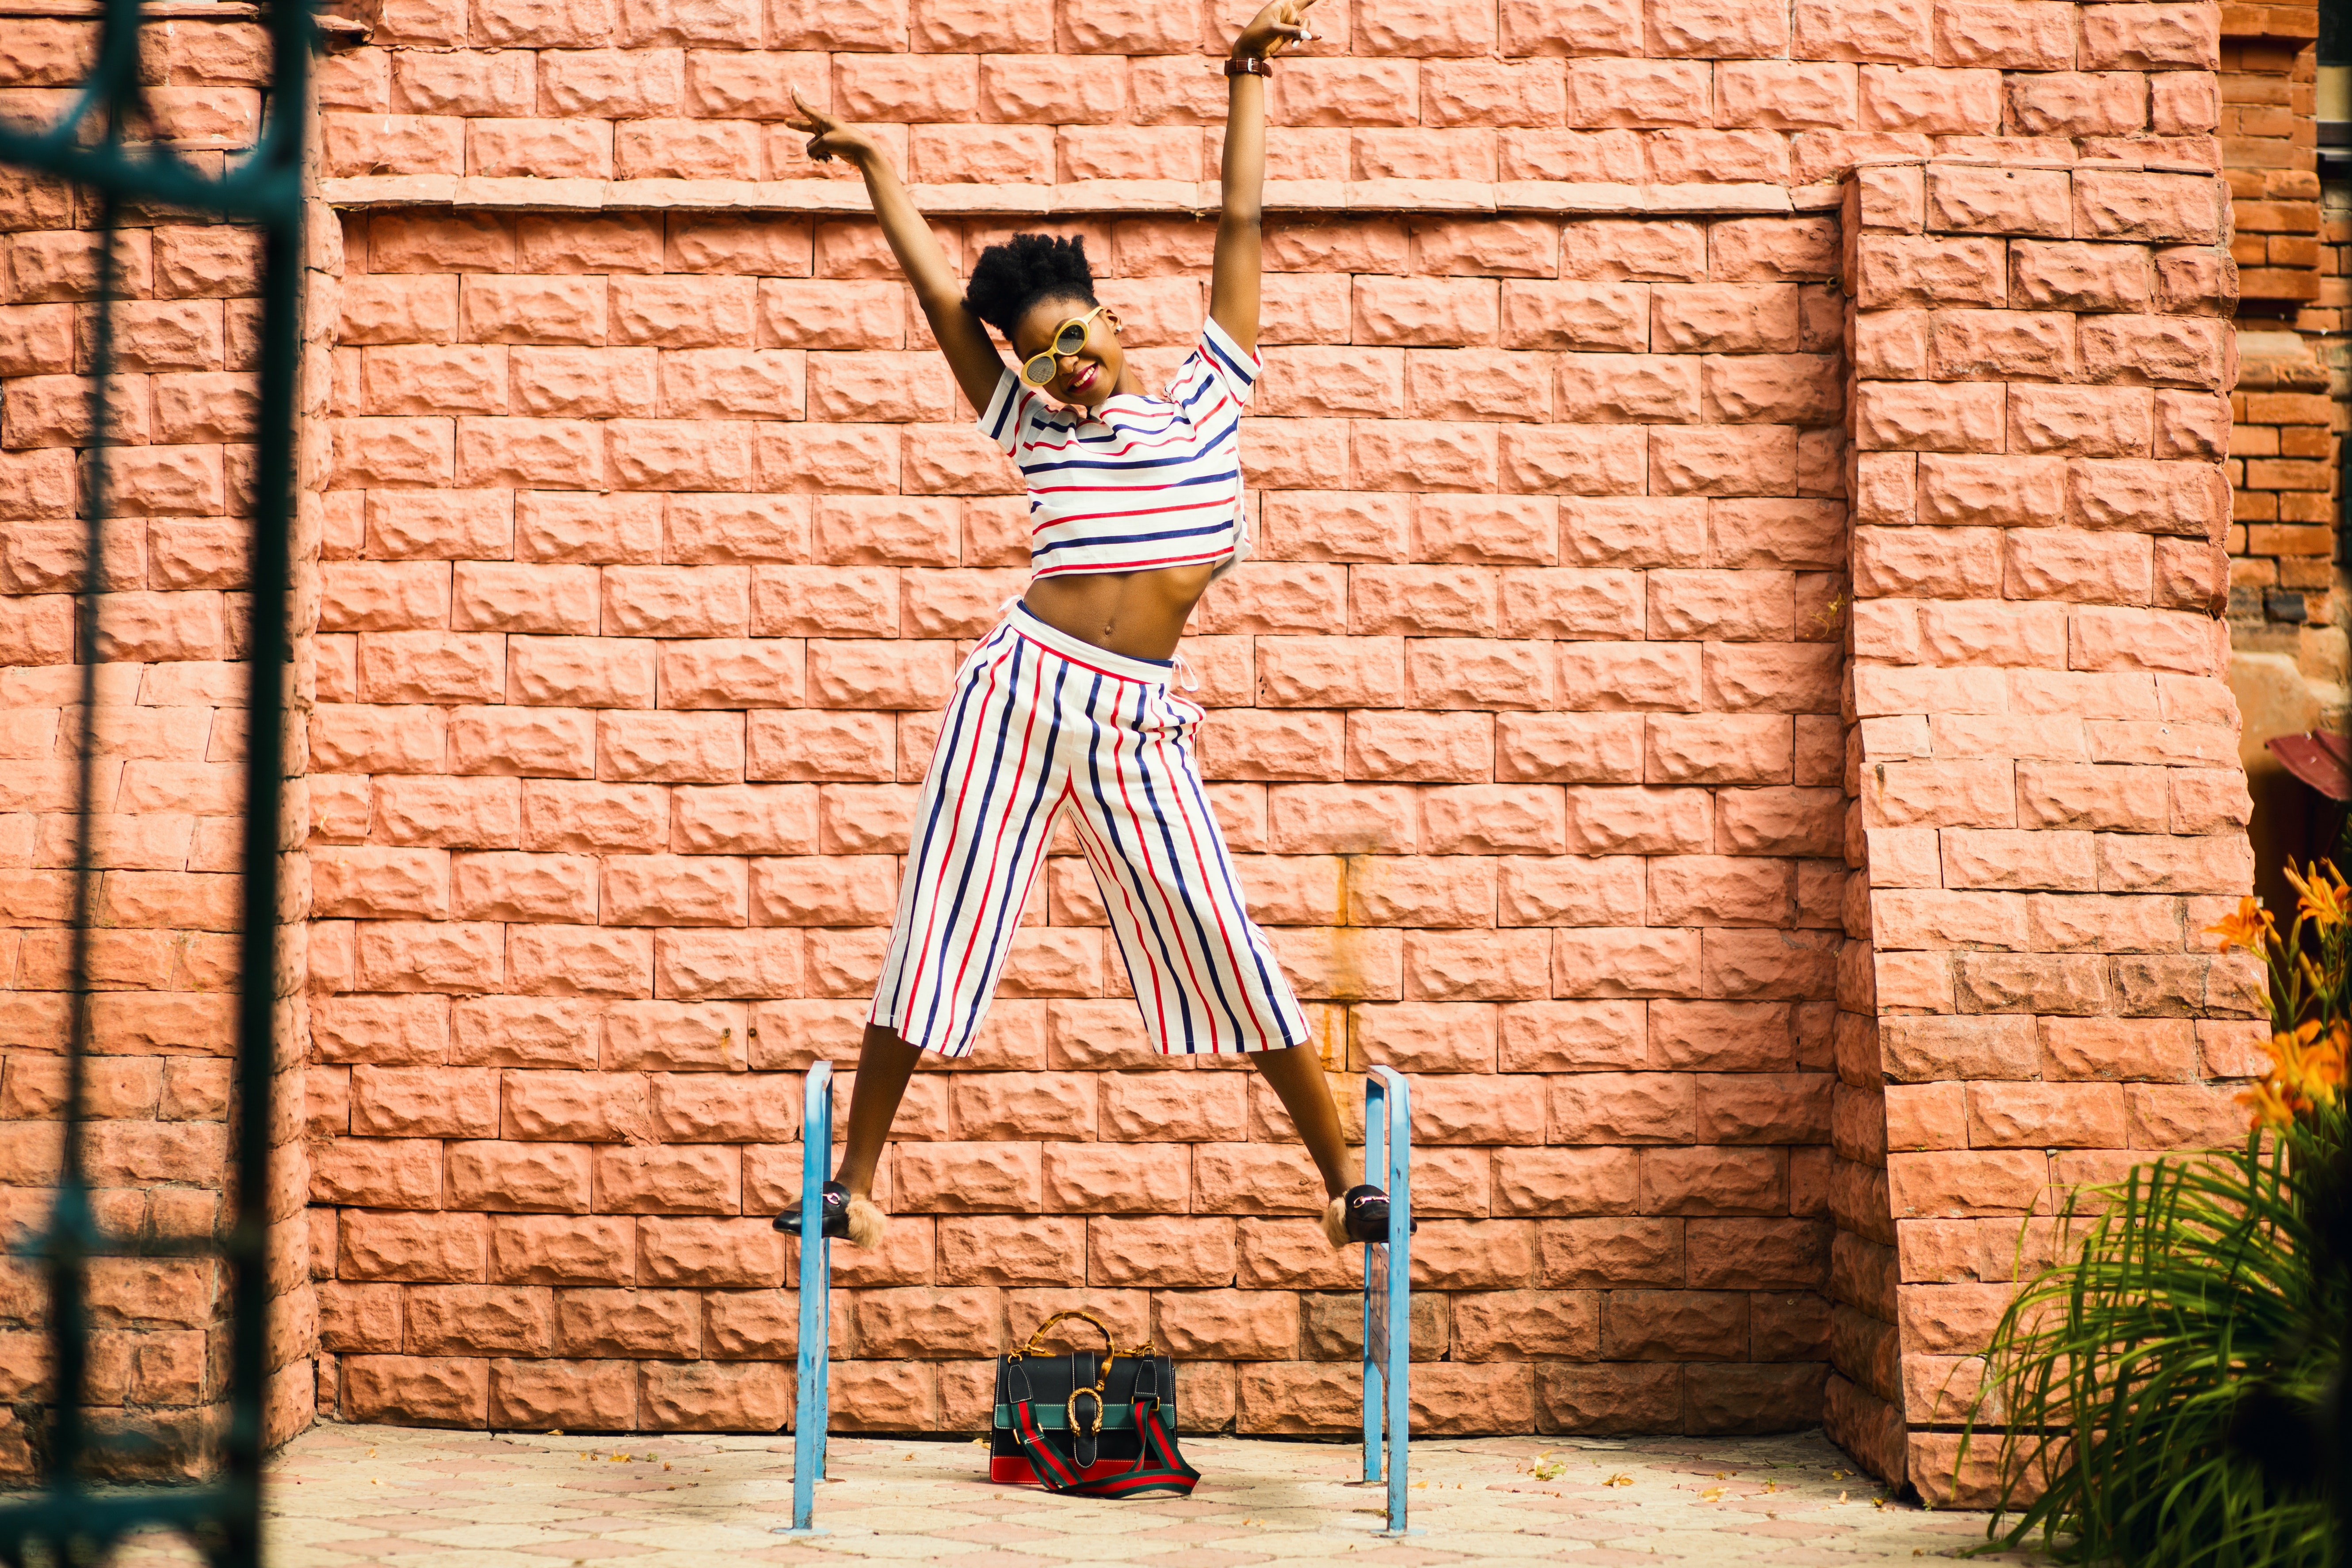
wall, brick, brickwork, ladder, rope, visual arts, adventure